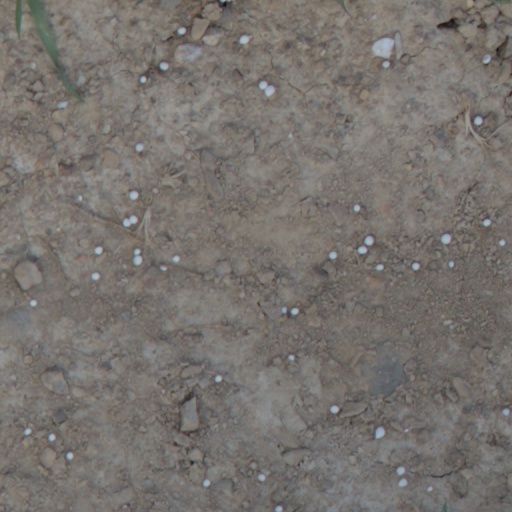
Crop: wheat